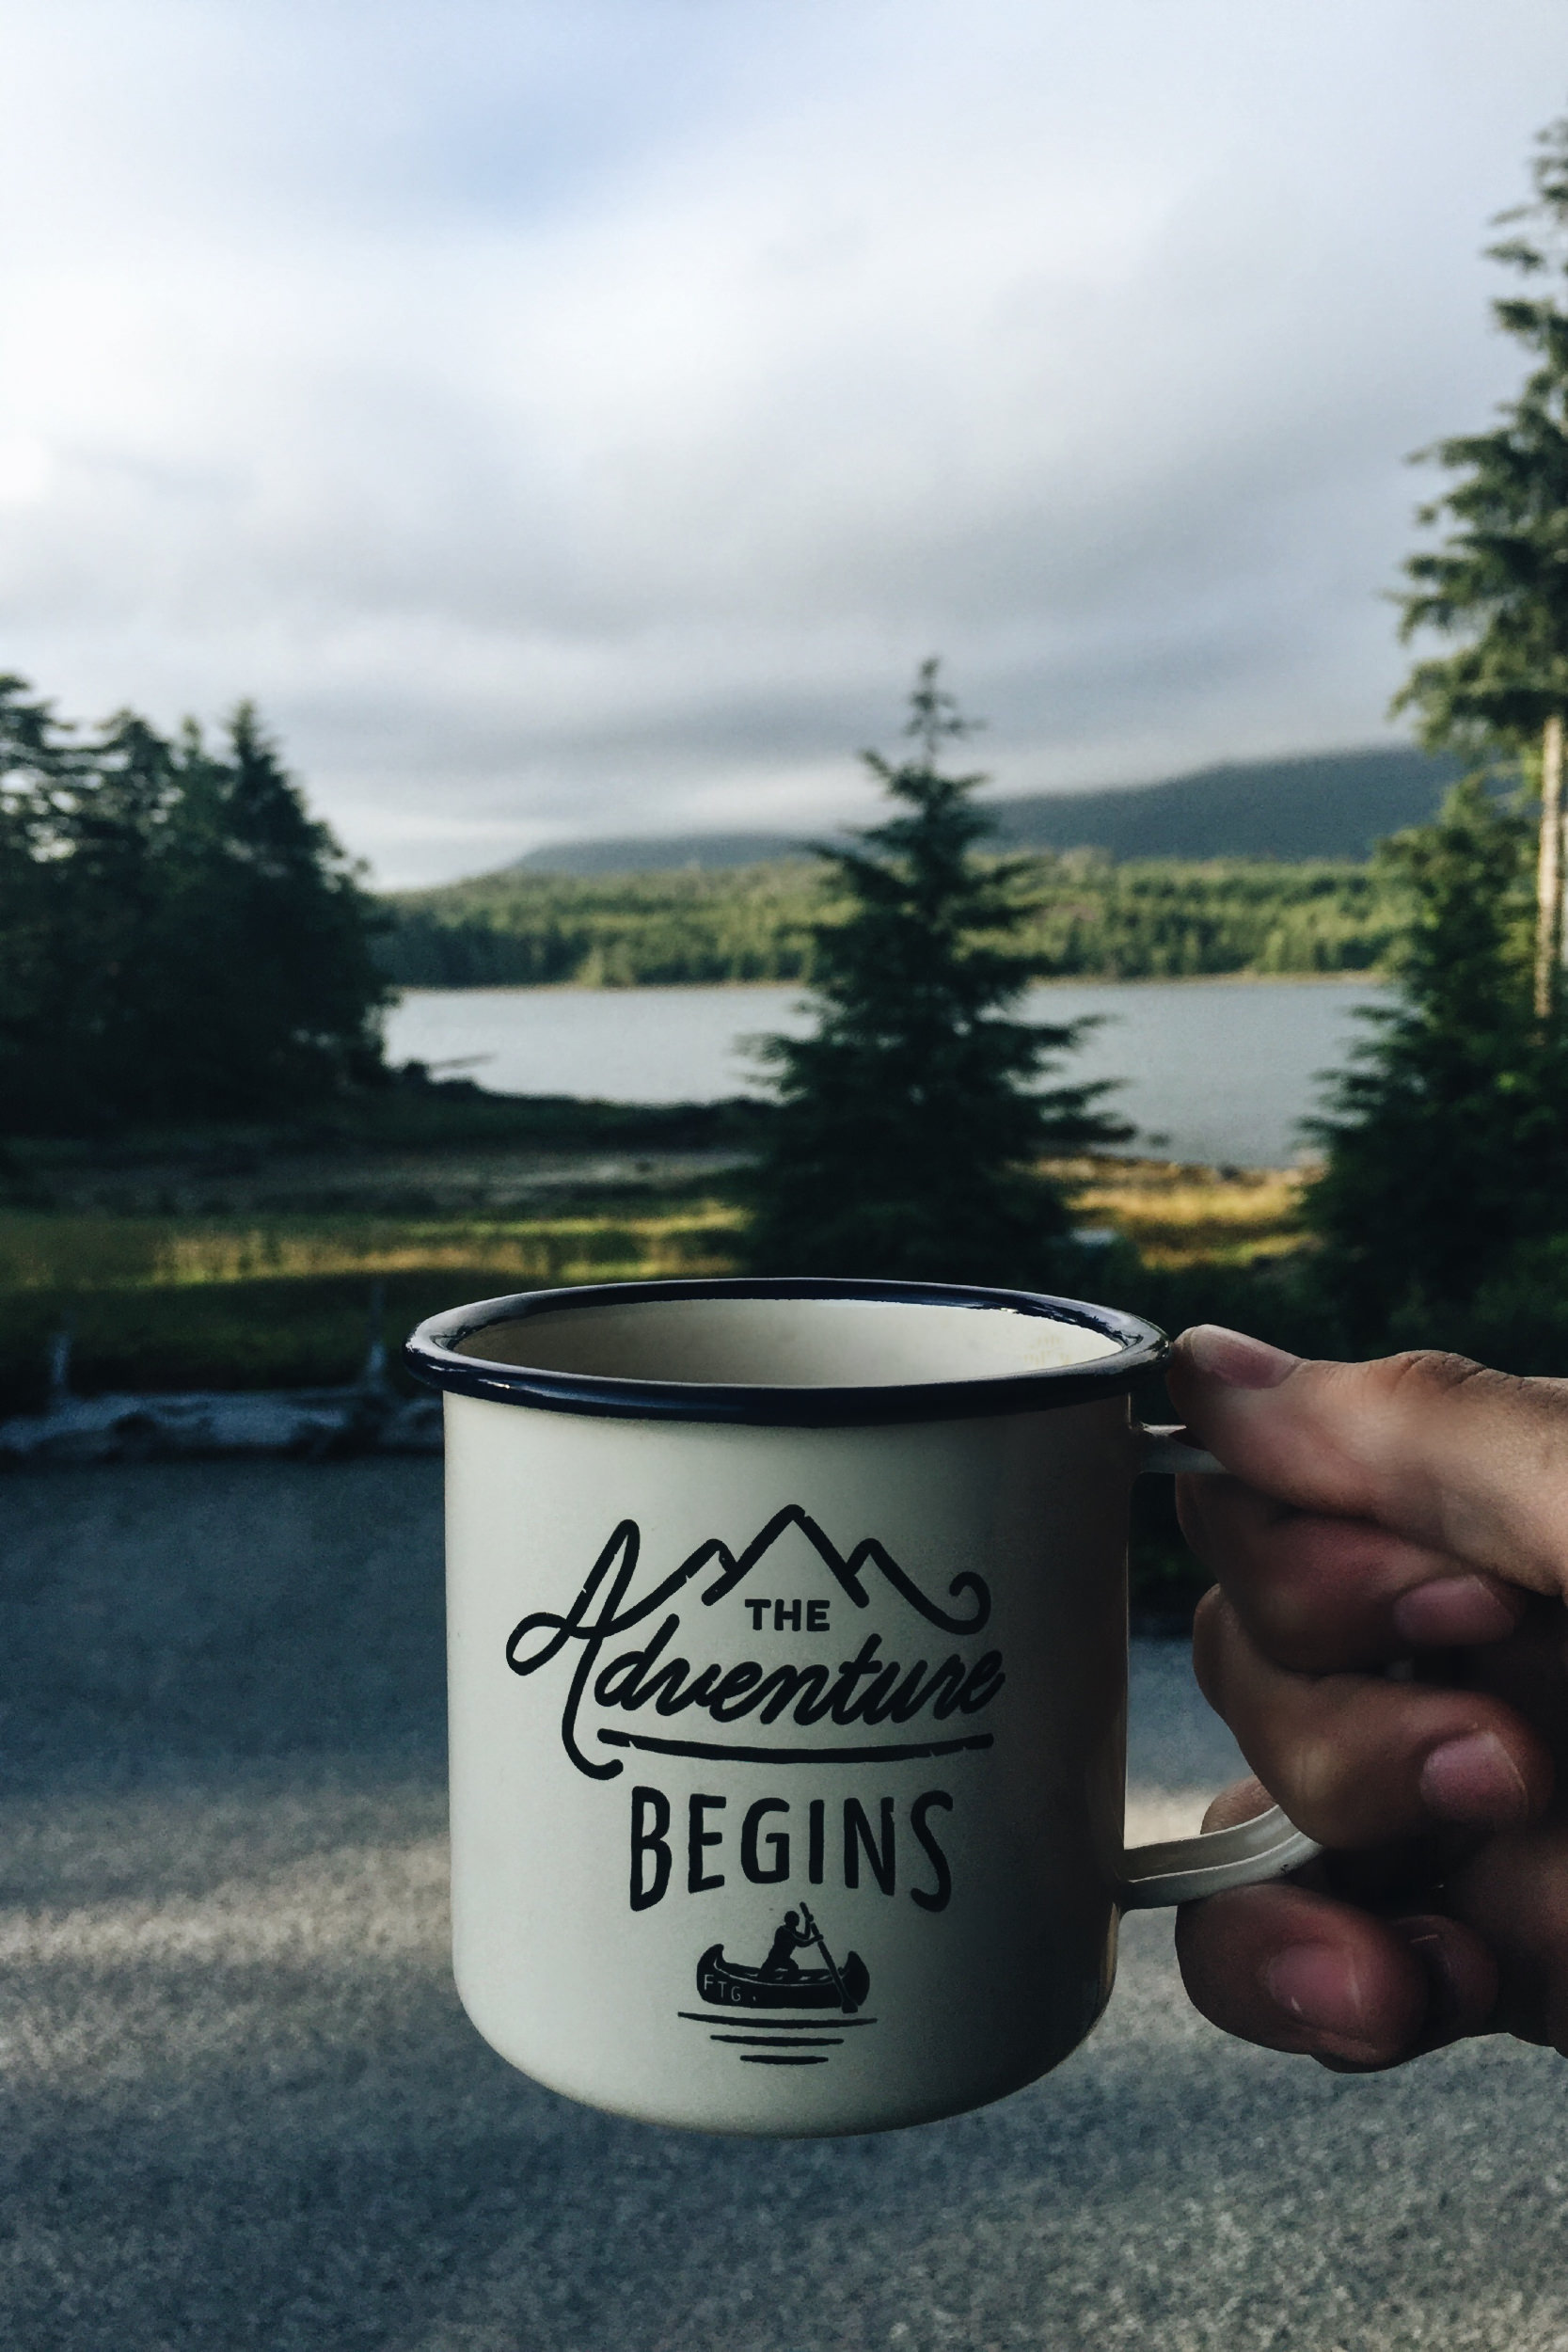
water, coffee, tea, morning, cup, macro, drink, mug, lighting, man made object